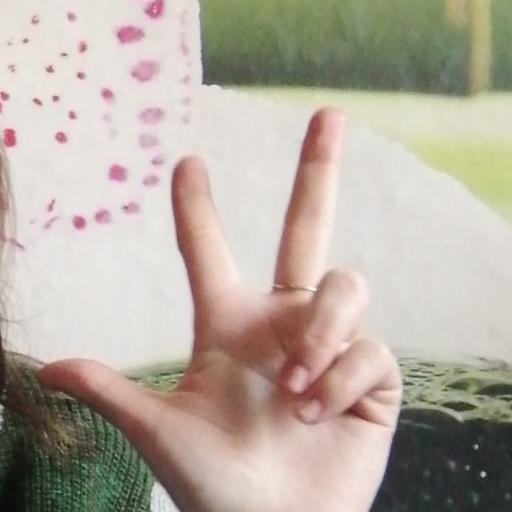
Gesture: three2